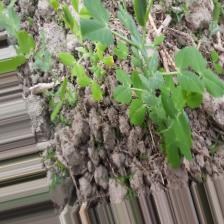
Label: Normal